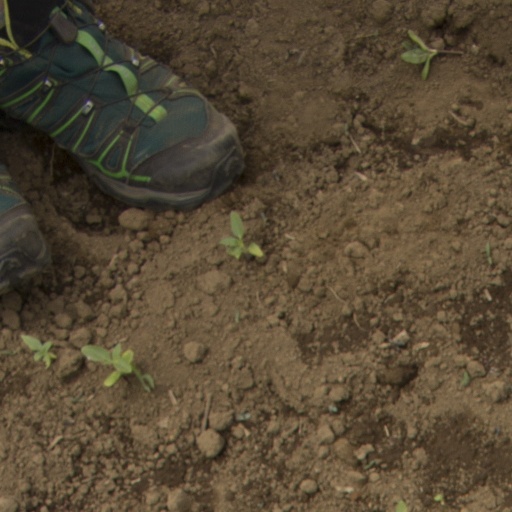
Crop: Jerusalem artichoke